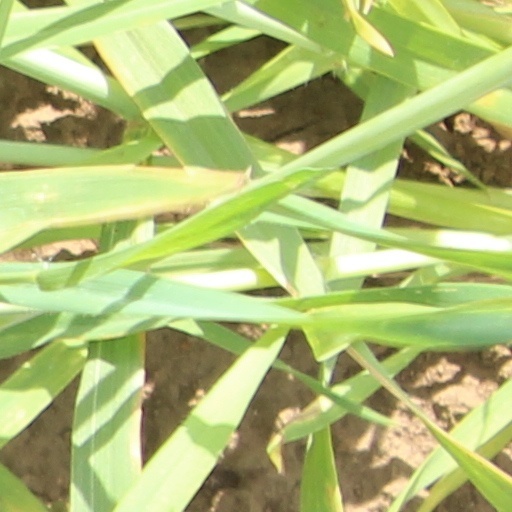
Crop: wheat